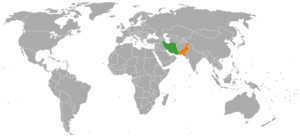
Les relations entre l'Iran et le Pakistan remontent en août 1947, lorsque l'Iran a été l'un des premiers États à reconnaître l'indépendance du Pakistan vis-à-vis du Raj britannique.